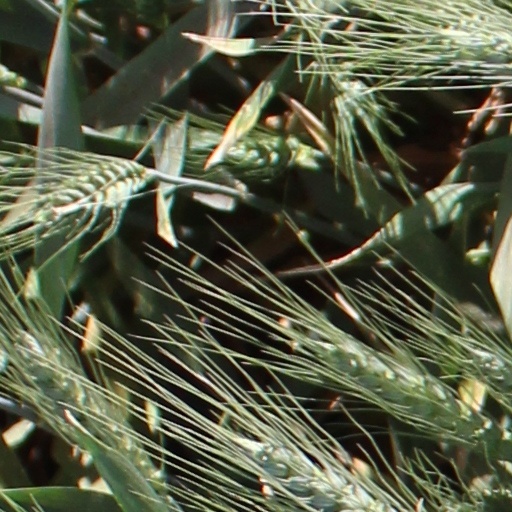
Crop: wheat